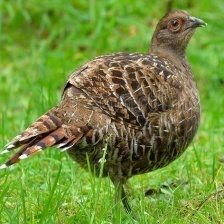
Species: MIKADO  PHEASANT
Scientific name: SYRMATICUS MIKADO